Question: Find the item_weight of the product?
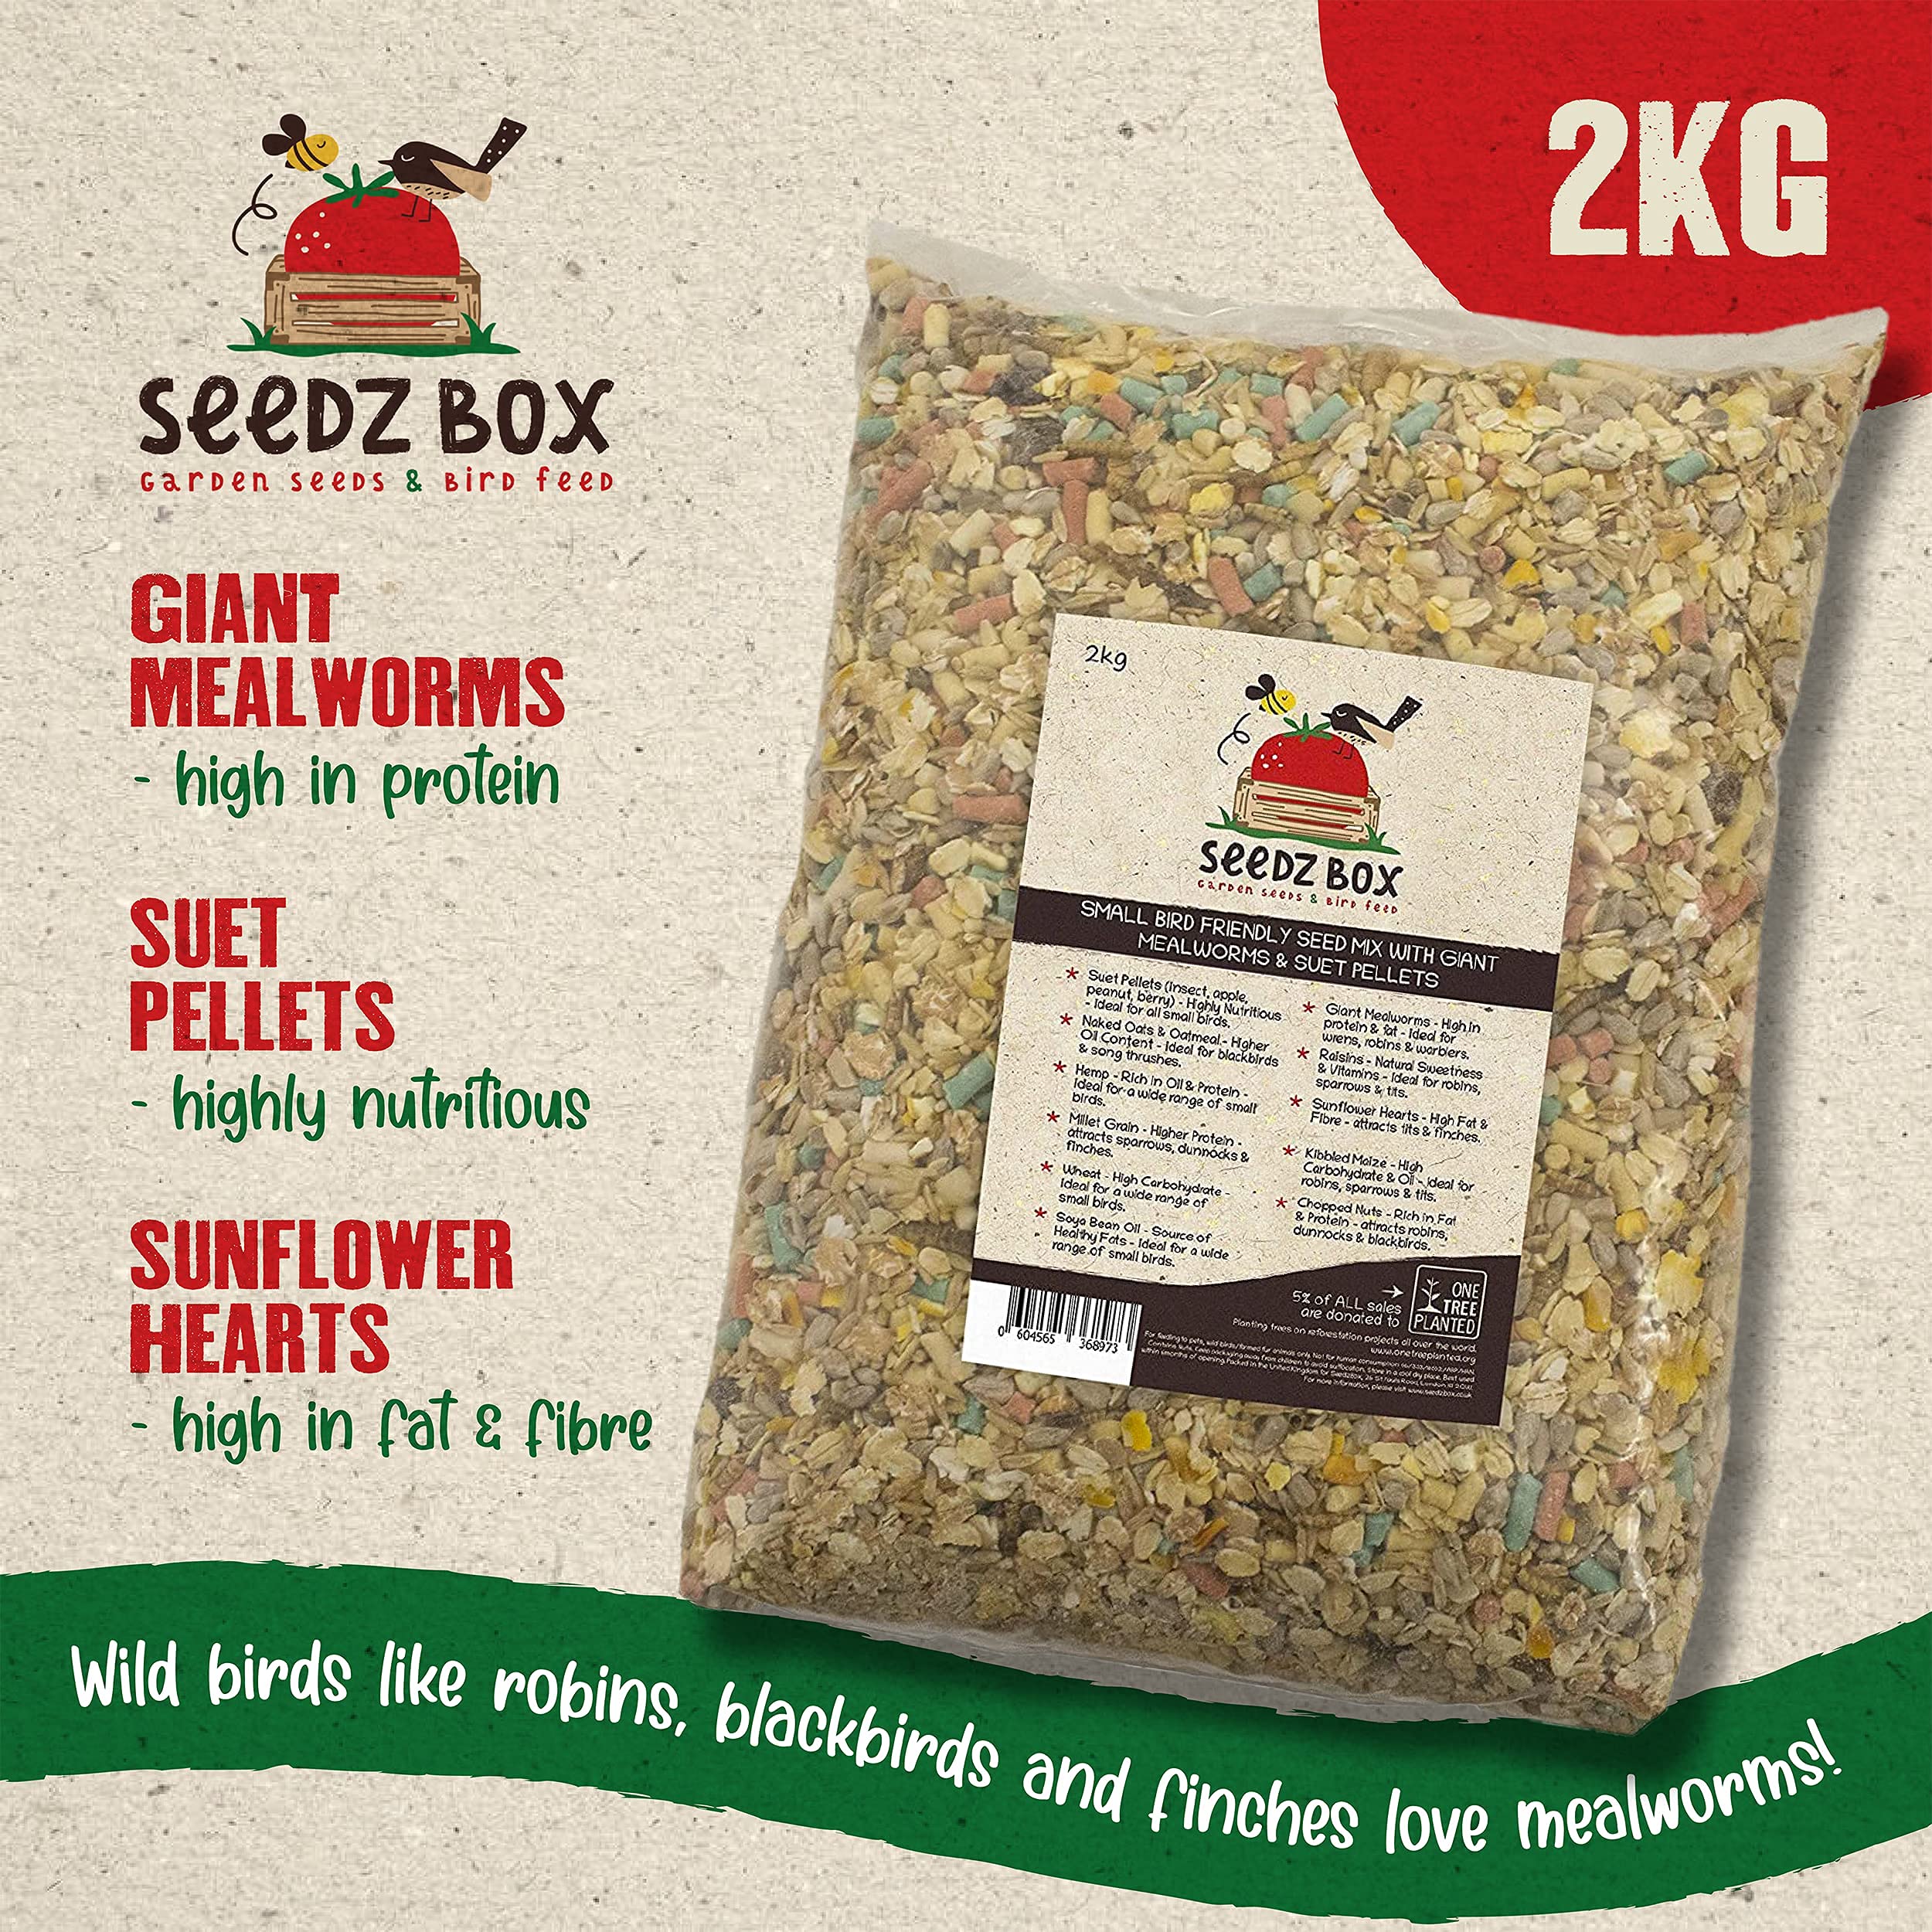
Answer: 2 kilogram